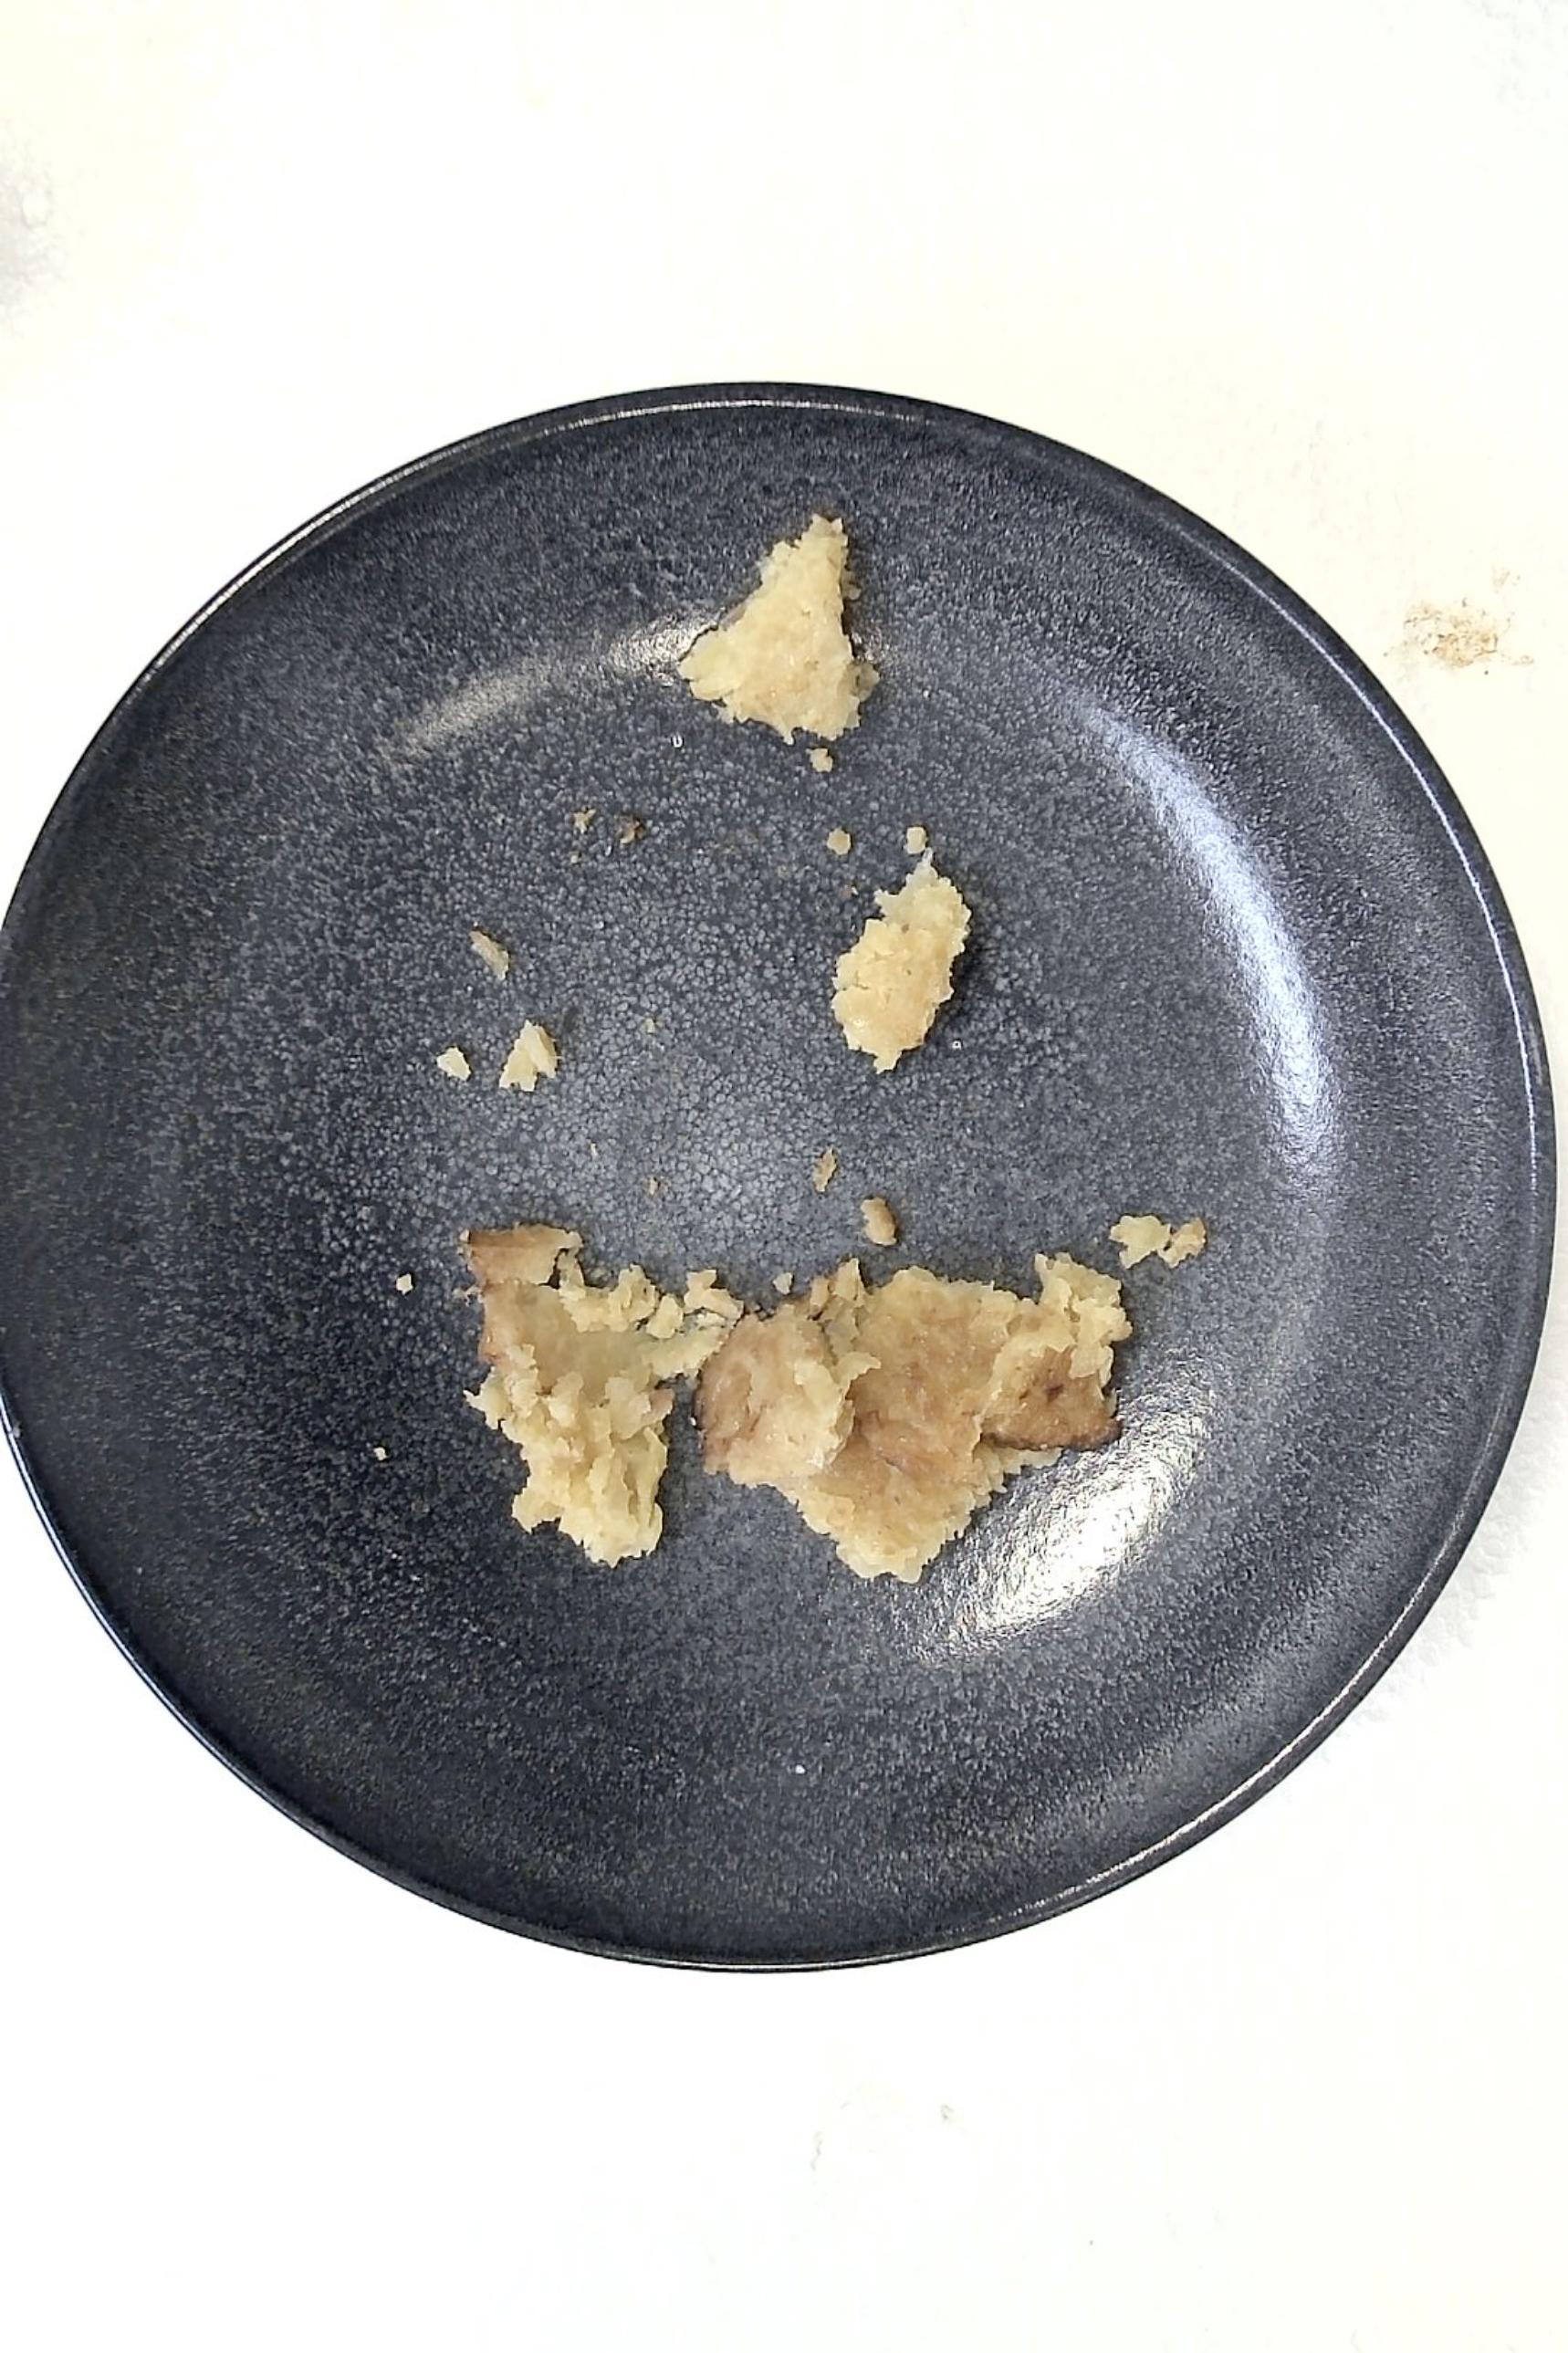
Dish: Reibekuchen mit Apfelmus
Portion size: Normale Portion
Ingredients: potato-pancakes-or-potato-fritters, applesauce
Weight as served: 280 g
Energy as served: 416.4 kcal (1.745,200 kJ)
Fat: 16.48 g (saturated: 1.4 g)
Carbohydrates: 58.24 g (sugar: 16.24 g)
Protein: 6.24 g
Salt: 2.8 g
Weight after return: 0 g
Energy after return: 0 kcal